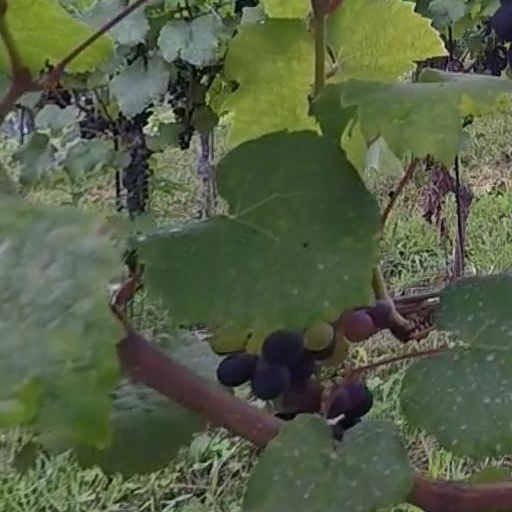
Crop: grape